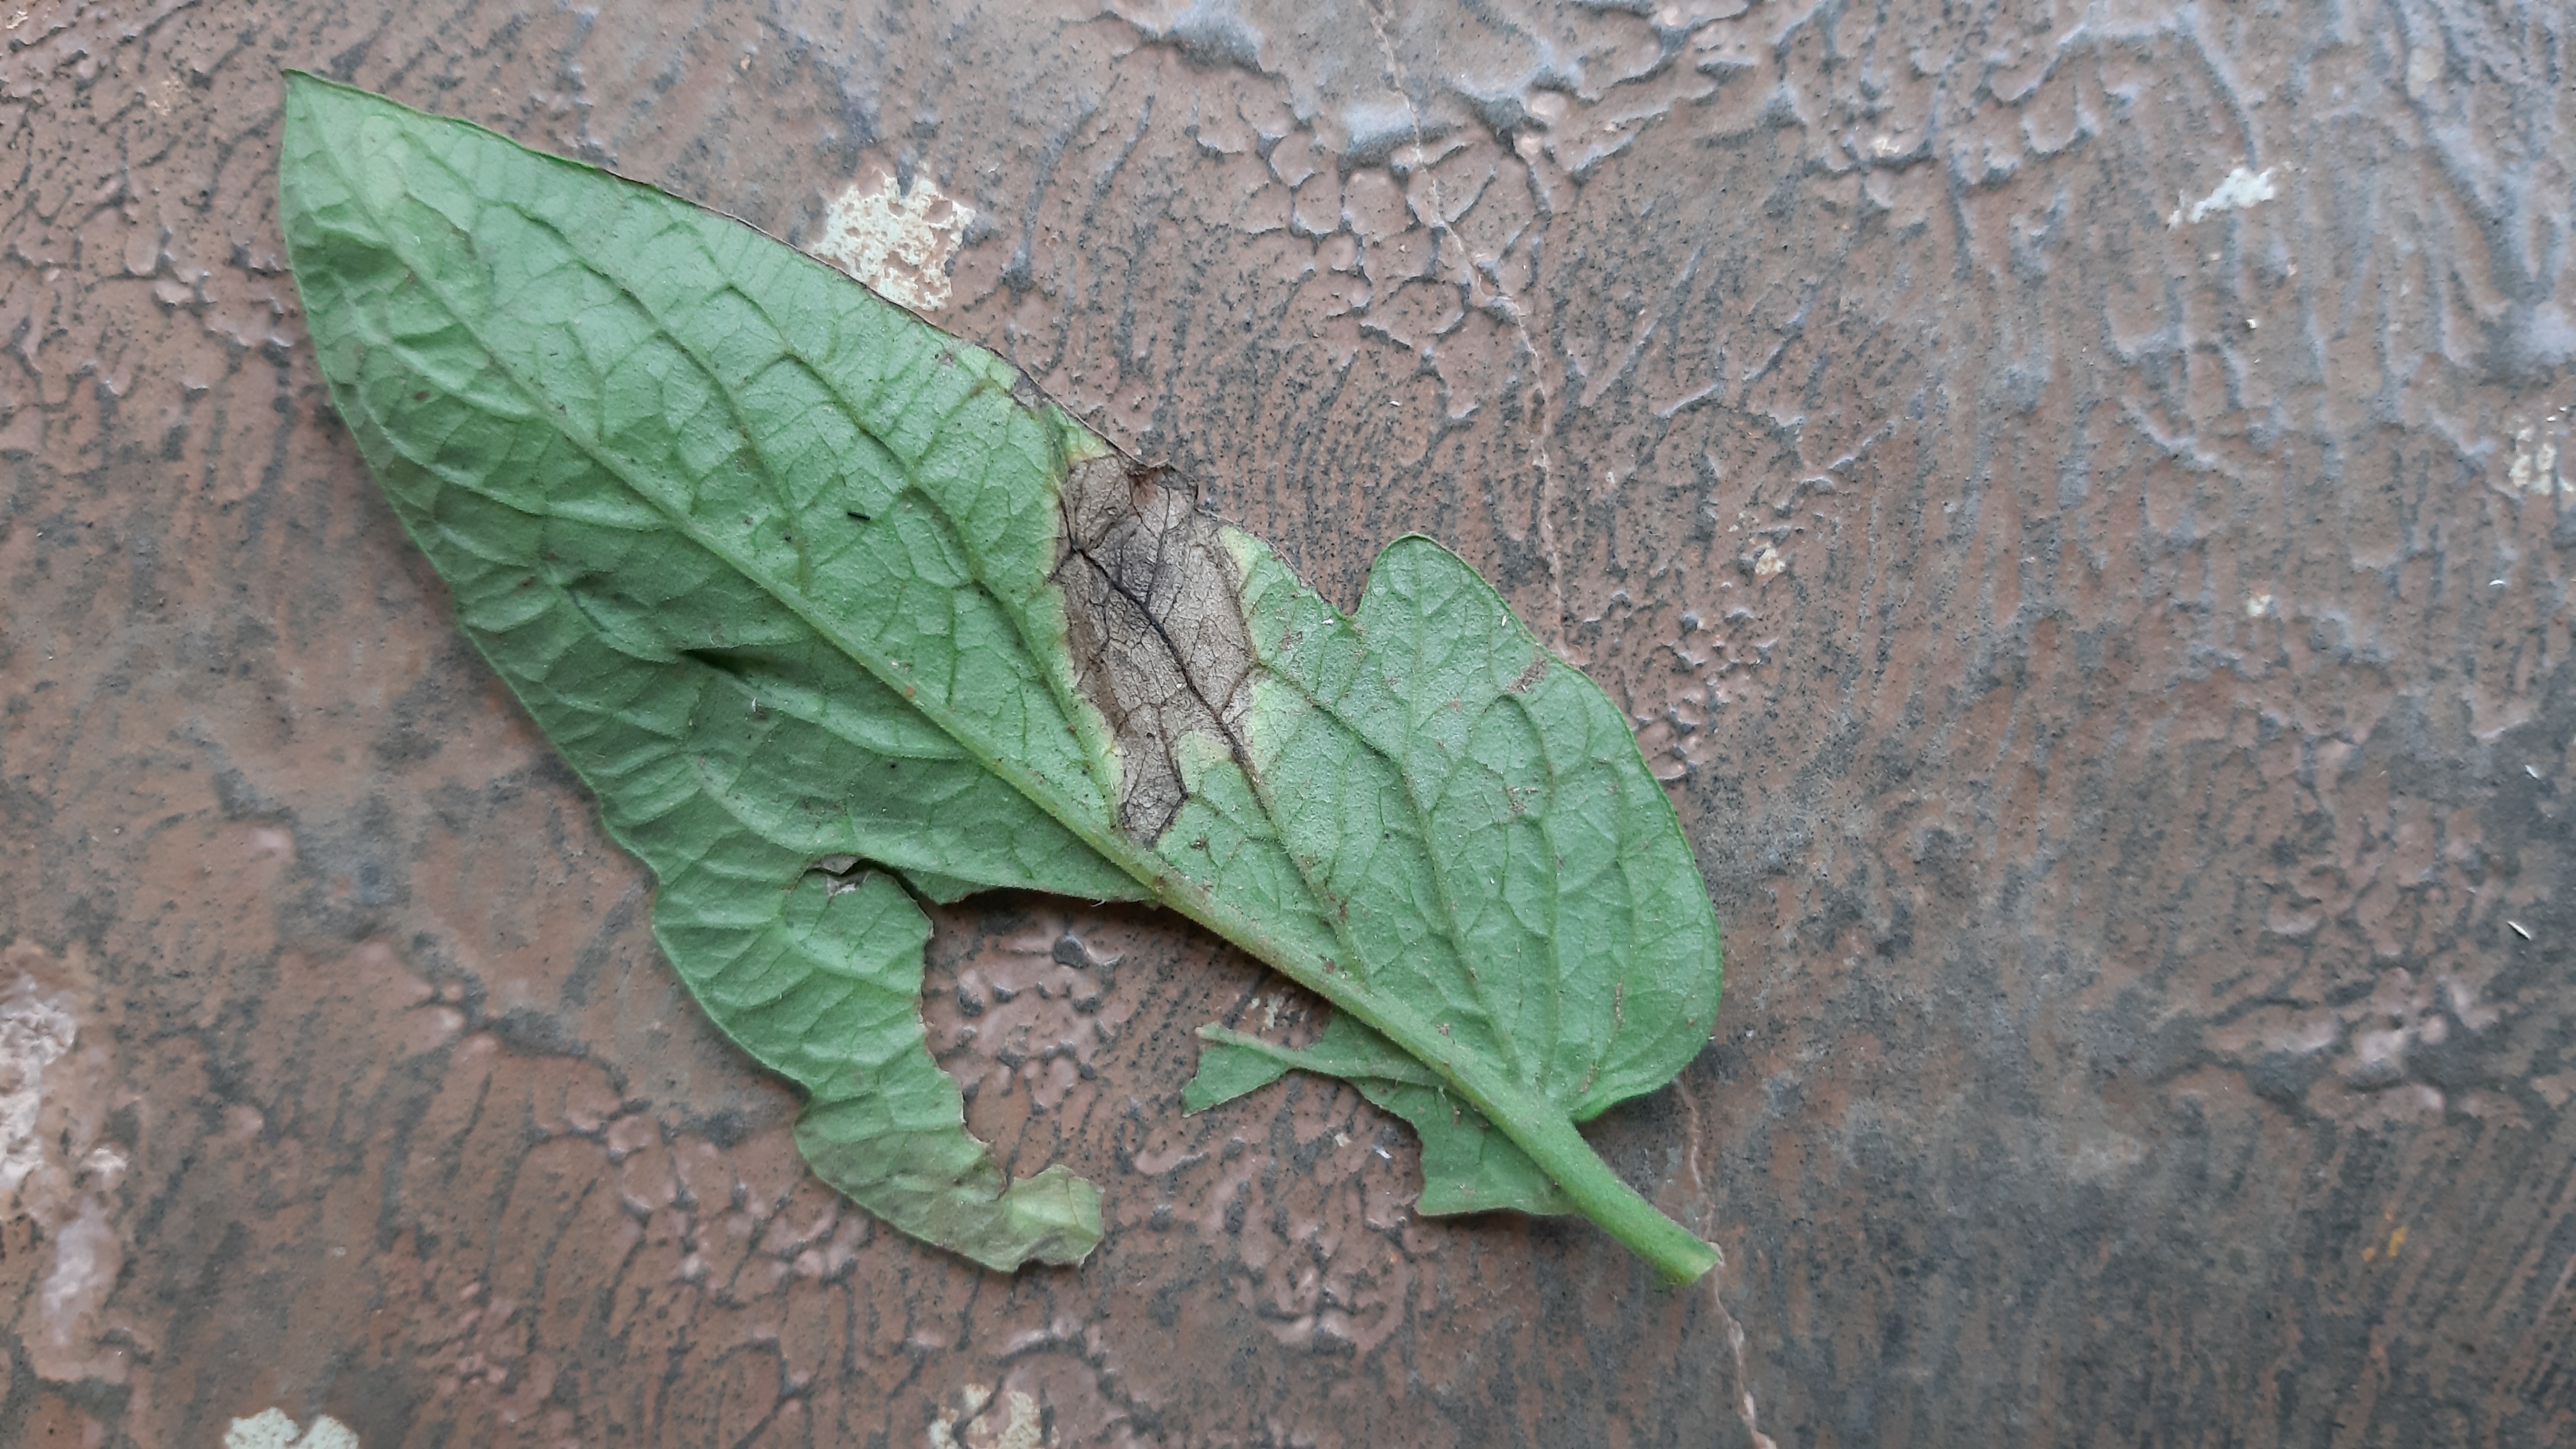
Plant: Tomato